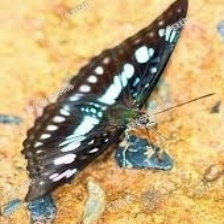
Species: GREAT JAY